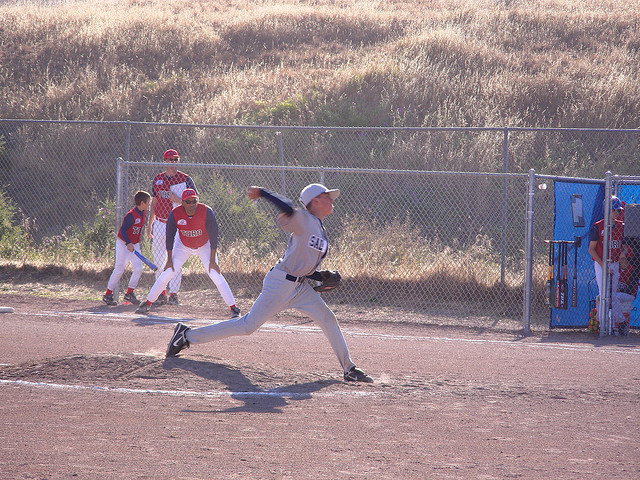
cầu thủ bóng chày đang bước tới ném bóng trên sân